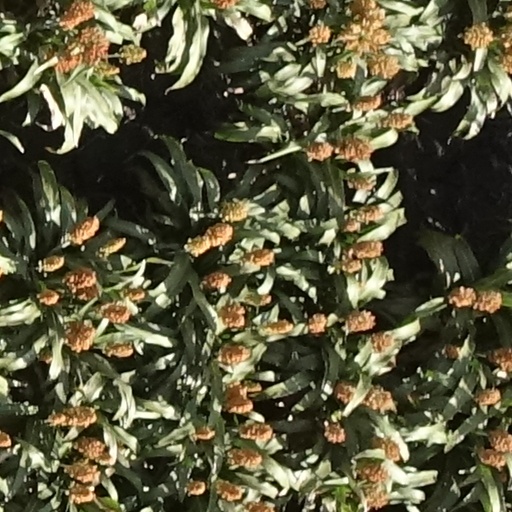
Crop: sorghum